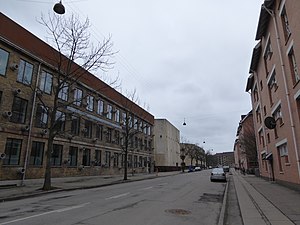
Titangade
Titangade.
Titangade er en gade i Haraldsgadekvarteret på Ydre Nørrebro i København. Den er en sidegade til Rådmandsgade og ender mod nord i Vermundsgade.